Sahlen Field

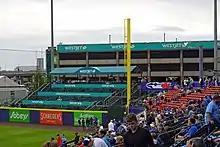
Party Deck, July 2021

Major League Lacrosse staged an exhibition at the venue on August 11, 2000, as part of their Summer Showcase Tour. Robert E. Rich Jr. planned to purchase a Major League Lacrosse franchise at a cost of $1 million to begin play at the venue in June 2001. However, he withdrew support after determining that removing and replacing the pitcher's mound for lacrosse games would damage the field and put the Buffalo Bisons at a disadvantage.